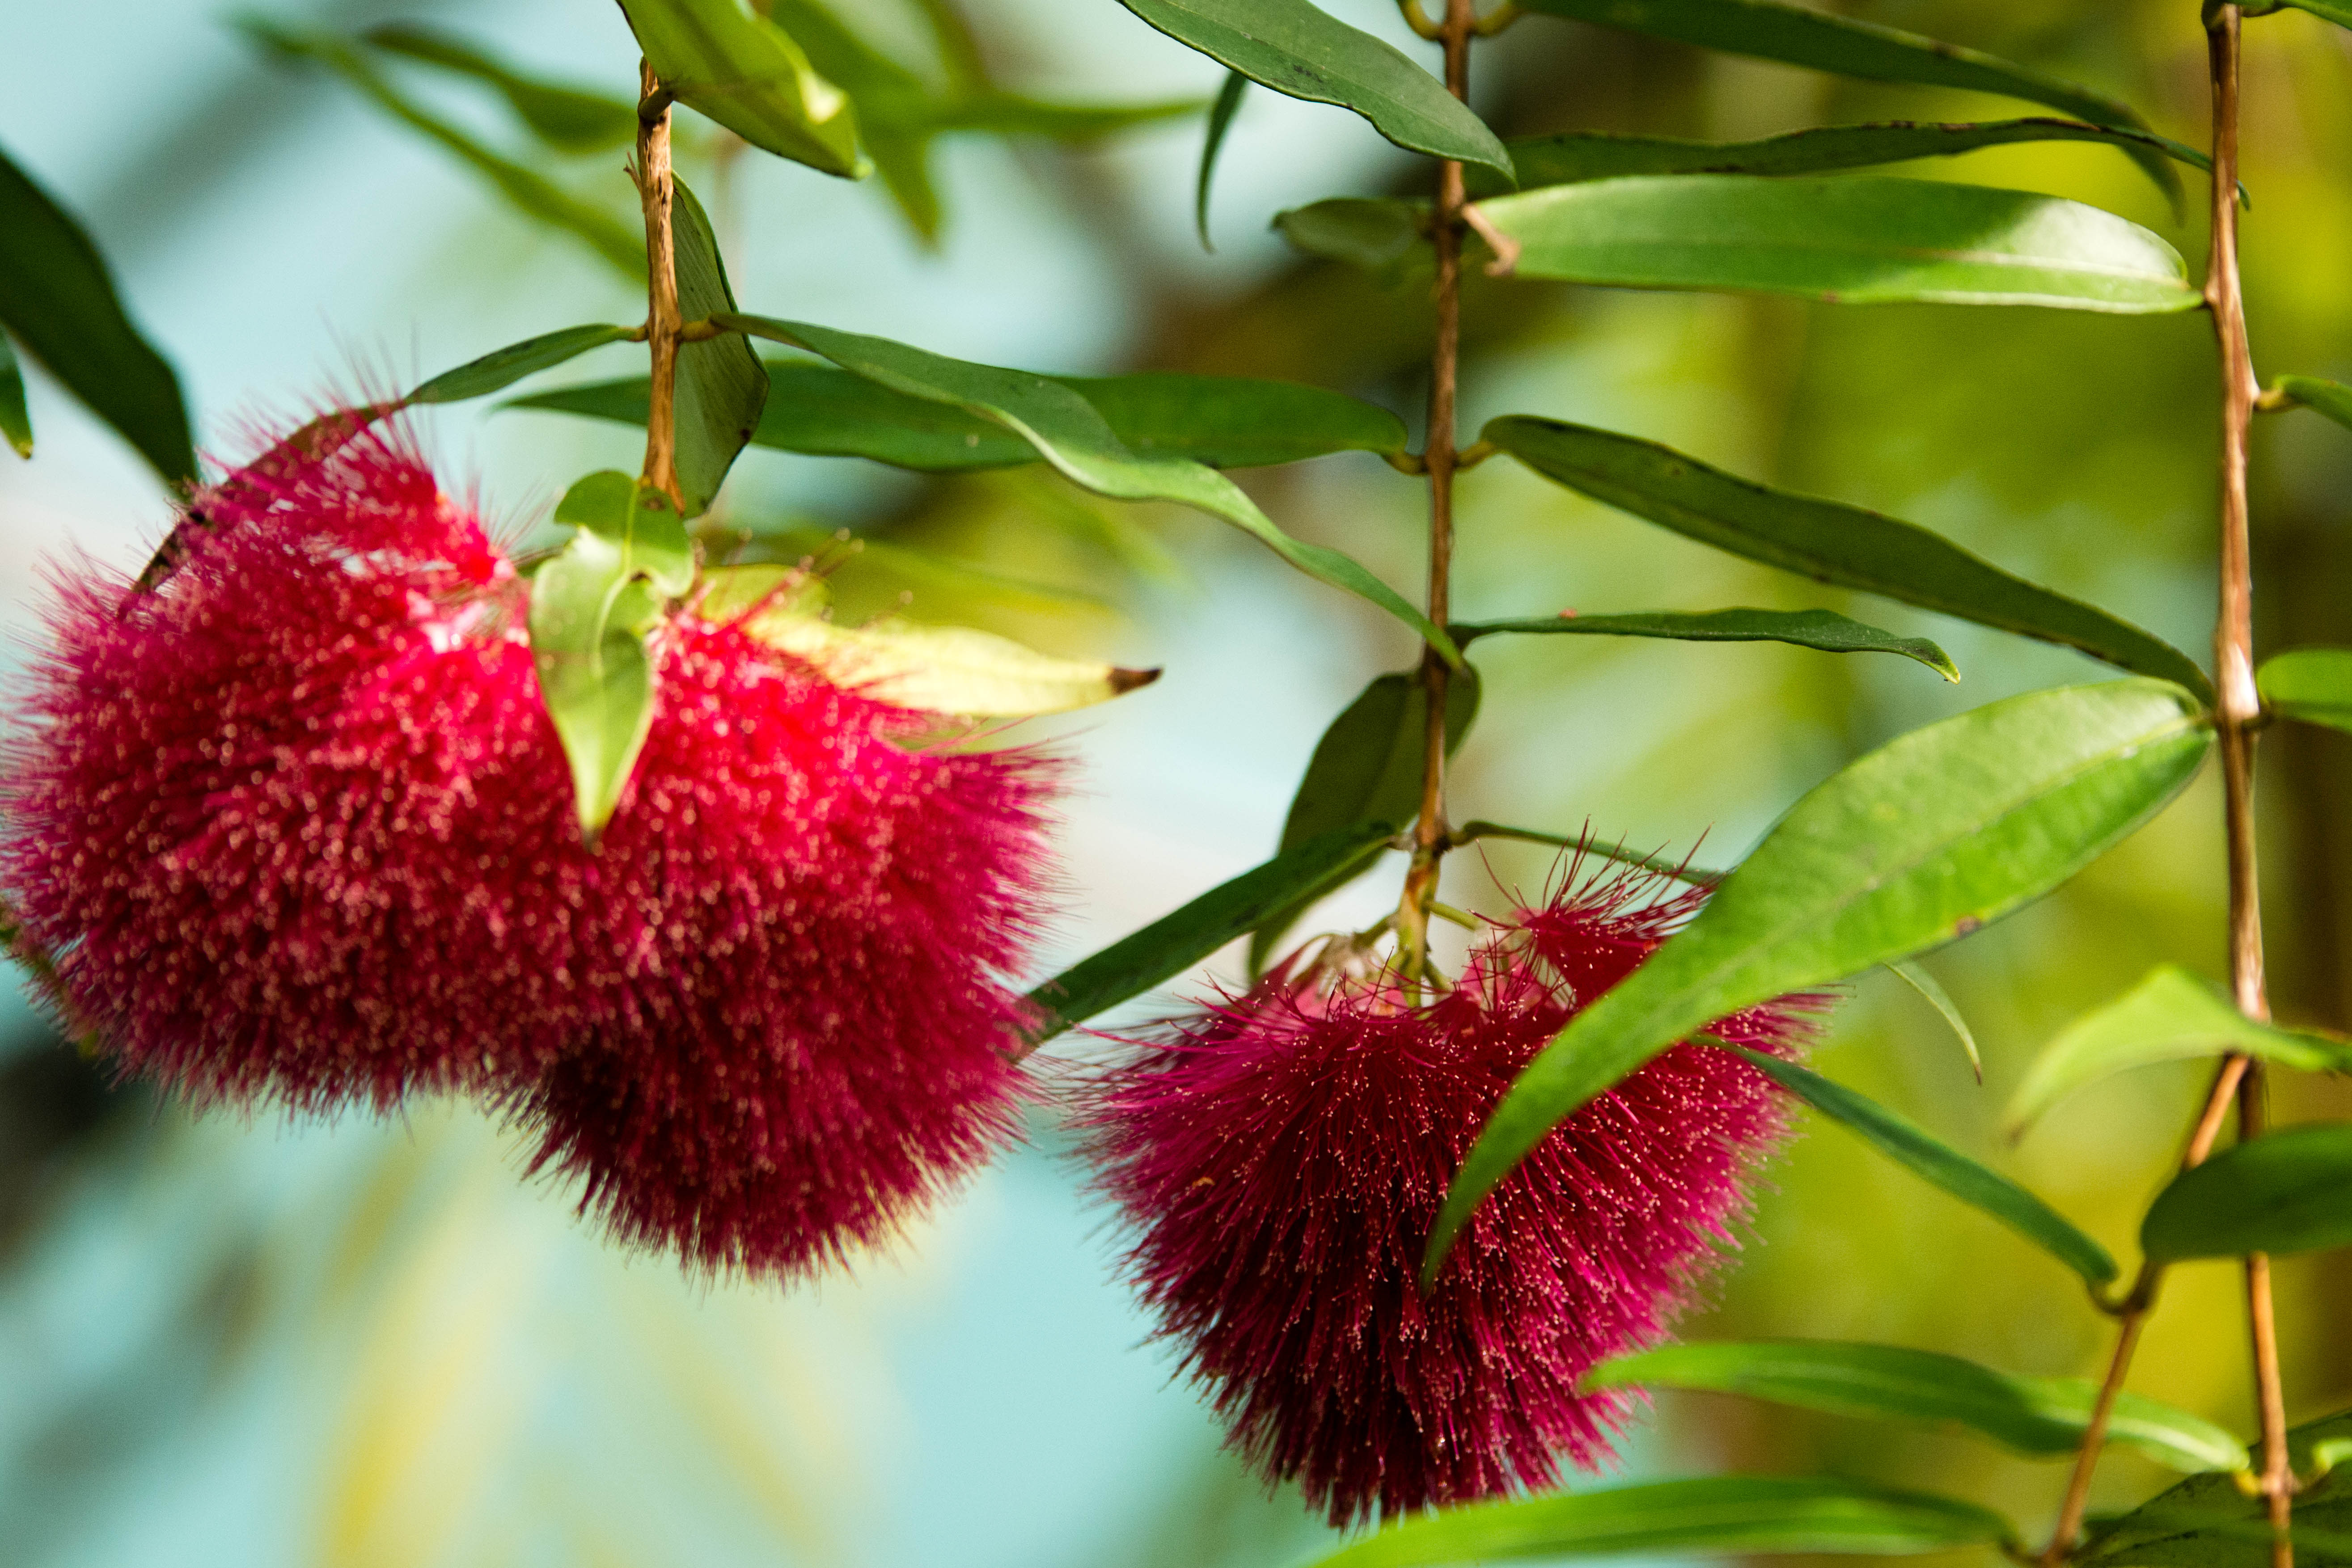
branch, blossom, plant, fruit, flower, petal, food, produce, evergreen, botany, flora, shrub, strawberries, nectar, macro photography, flowering plant, land plant